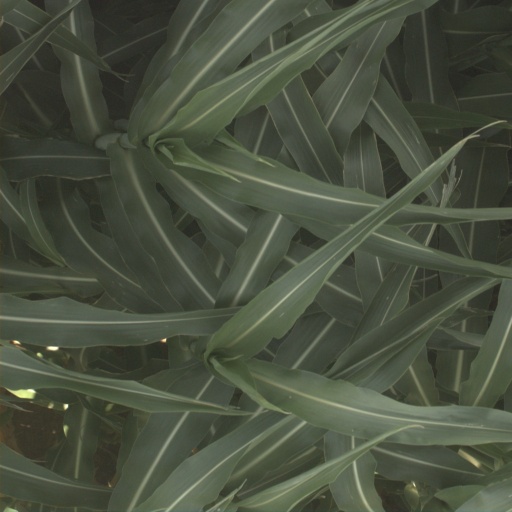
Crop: sorghum